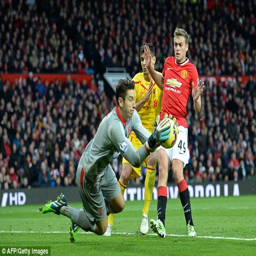
person gets his hands to the ball under pressure from politician